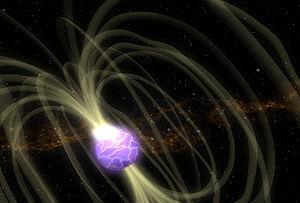
Une vue d'artiste de SGR 1806-20, une magnétar.
Un tremblement d'étoile est un phénomène astrophysique rare qui se produit lorsque la croûte d'un magnétar subit un ajustement soudain sous l'effet de la pression exercée sur sa structure cristalline par son champ magnétique. Le phénomène est analogue à un tremblement de terre.
L'assaut est un double épisode regroupant L'assaut, 1ʳᵉ partie, L'assaut, 2ᵉ partie et suivi de Main mise, soit les dix-neuvième et vingtième épisodes de la première saison de la série télévisée Stargate Universe.